Airbus Mobile

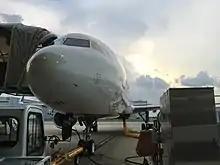
Delta Air Lines A321 at the Mobile delivery facility

The European Aeronautic Defence and Space Company (EADS), the predecessor to the modern Airbus SE, announced in June 2005 that it selected Mobile, Alabama for an aircraft manufacturing facility. The company felt that a U.S. manufacturing facility would help it better compete for military aircraft contracts. EADS said that it had picked Mobile for its nearby deep-water port off the Gulf of Mexico, an abundance of industrial space available within the Mobile Aeroplex at Brookley, the site of the former Brookley Air Force Base, and access to the uncongested Mobile Downtown Airport. EADS also built an engineering office at the site, which opened in 2006.